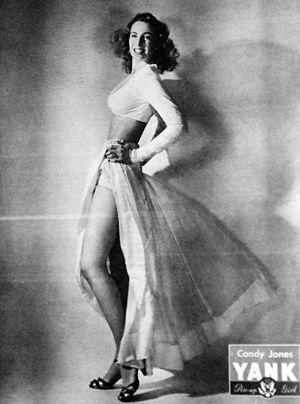
"Une cover girl est une femme dont la photo figure sur la couverture d'un magazine. Elle peut être un mannequin, une célébrité ou une artiste. Le terme n'est généralement pas usité pour qualifier une apparition occasionnelle ou exceptionnelle d'une personne sur la couverture d'un magazine. Le terme est apparu pour la première fois, en anglais, vers 1899. Le pendant masculin ""cover boy"", n'est cependant pas entré dans les usages.
Candy Jones, née sous le nom de Jessica Arline Wilcox, née le 31 décembre 1925 et décédée le 18 janvier 1990, était un mannequin, écrivain et animatrice de talk-show américain.
L’United Service Organizations est une organisation à but non lucratif qui fournit des services de loisirs et de soutien moral aux membres de l’armée américaine avec des programmes dans plus de 135 centres répartis dans le monde entier.